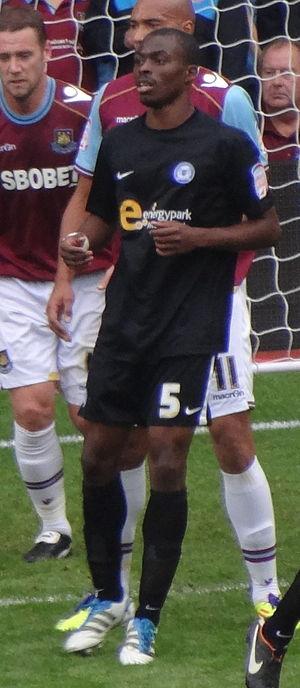
Gabriel Abdala Zakuani, né le 31 mai 1986 à Kinshasa est un footballeur congolais. Il évolue au poste de défenseur à Gillingham. Son frère, Steve Zakuani, est également footballeur.